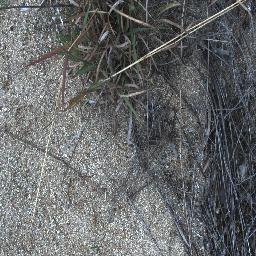
Label: negative